George Soule Spencer

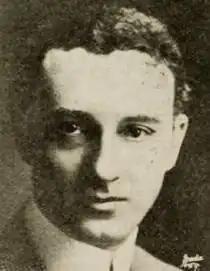
Publicity Photo of George Soule Spencer

George Soule Spencer (1874–1949) was an American actor who appeared on stage and in silent films including in lead roles. He was married to Lillian White Spencer. They wrote "The Flower of Chivalry" in 1901.